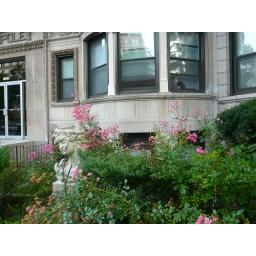
cat in the window